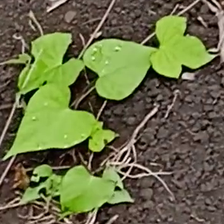
Weed species: Obscure_morning _glory(Ipomoea obscura)